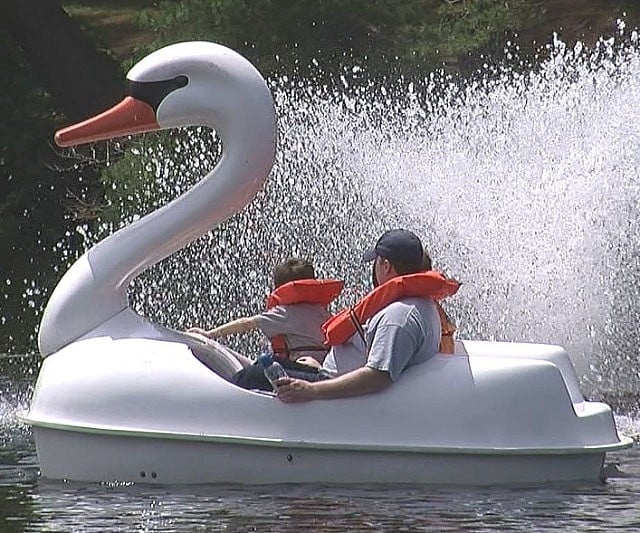
Adventure Glass Swan Classic 2 Person Pedal Boat
Safety is most important, and Adventure Glass Swan Classic 2-Person Pedal Boats come with built-in safety features such as a stable hull design, and easily visible colors for increased visibility on the water. Get the Classic Swan in White, Black or let us know a custom color you would like. Contact Our Specialist For Other Options & Quantity Discounts. "Tel: 706.619.6670" andi@lightasairboats.com See All Pedal Boats Here ADA Friendly Hand Cranks Available Many major Theme Parks, ZOOs, state, and city parks as well as major resorts in the US and worldwide have been using Adventure Glass boats for many years. Their Platform-style boats have platforms on top of completely sealed pontoons, which makes their paddleboats virtually unsinkable. Adventureglass Paddleboats Not Just Paddleboats but GREAT Attention-getters! Home of: The Swan Paddleboat, Duck Paddleboat, Blue Herron Paddleboat, Pink Flamingo Paddleboat, Pelican Paddleboat, Dragon/Dinosaur Peddle-boat, Pirate Ship Paddle-boat, African Queen boat, Venetian Gondola Paddleboat. Sea Venture Paddleboat Cruise boat/ Stern wheel Riverboat, several sizes of light fiberglass flat-bottomed Barges. Features ☑ T he boats are very easy to pedal, with a high-quality paddlewheel ☑ The 2 person Classic Style boats are now made with a LARGER FOOTPRINT for MORE BUOYANCY and STABILITY ☑ The design of the hull makes the boat cut through the water with minimal resistance. Specifications ☑ Length 8 feet (2.44m) ☑ Width 5 feet (1.5) ☑ Height with head 79" (2m) ☑ Height without head 36 inches (0.9m) ☑ Weight 165 lbs (75 kg) ☑ Max Capacity: 600 lbs Six Different Styles Available Available Options ☑ Electric motor ☑ Stainless Steel Steering and Cranks ☑ Canvas cover for the seating area ☑ Bimini Top Sunshade ☑ Automotive Paint on top of colored fiberglass for extra protection ☑ Thicker Hull Optional Extra ☑ The Swan is also available with wings How to get started and take care of your Swan Classic 2 Person Paddle Boat? Click here for pdf file.
Brand: Adventure Glass
Category: Sporting Goods > Outdoor Recreation > Boating & Water Sports > Boating & Rafting > Pedal Boats